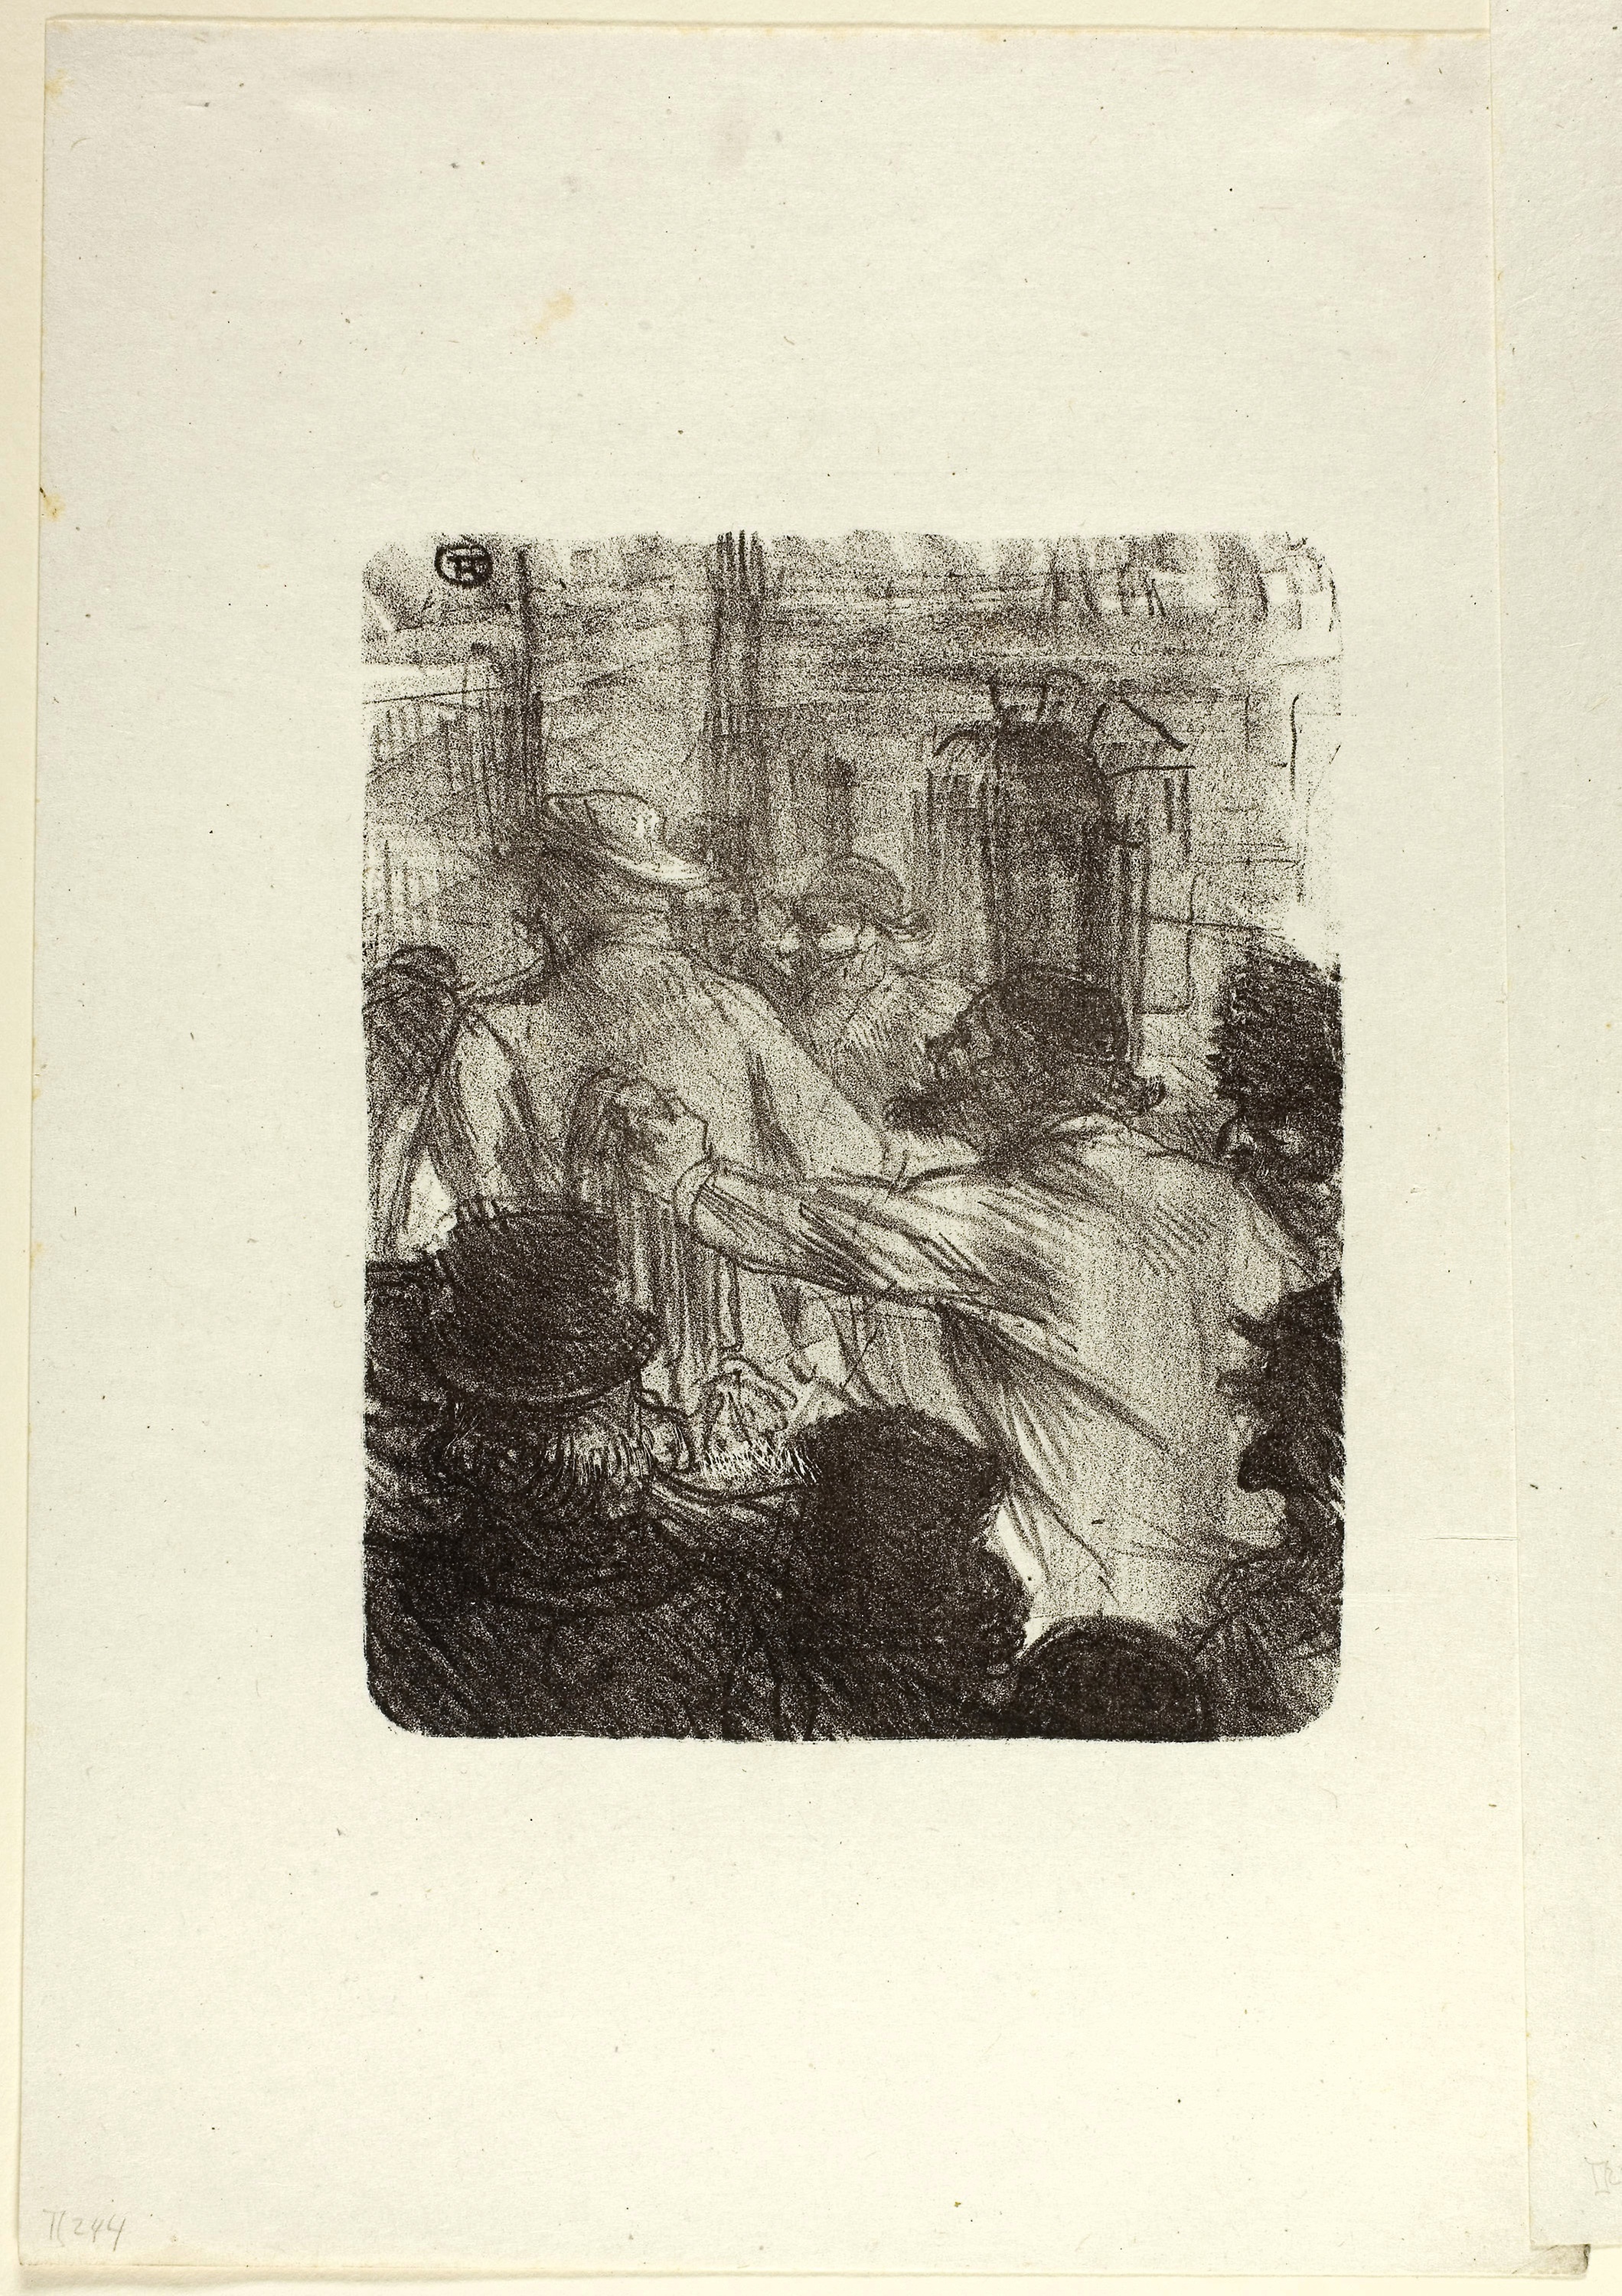
art, drawing, artwork, modern art, printmaking, visual arts, painting, font, history, illustration